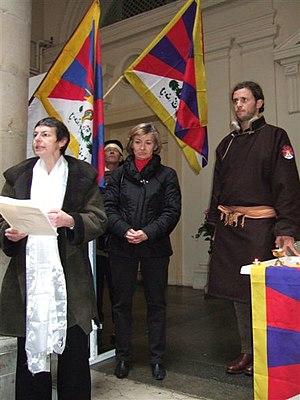
Martine Lignières-Cassou, née le 22 février 1952 à Alger, est une femme politique française, membre du Parti socialiste, députée de la première circonscription des Pyrénées-Atlantiques de 1997 à 2017.